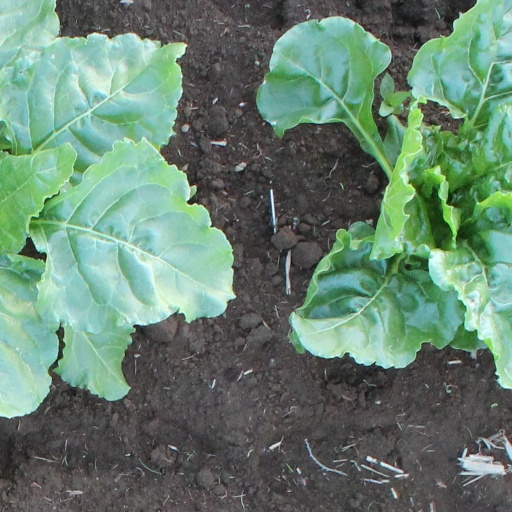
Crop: sugar beet